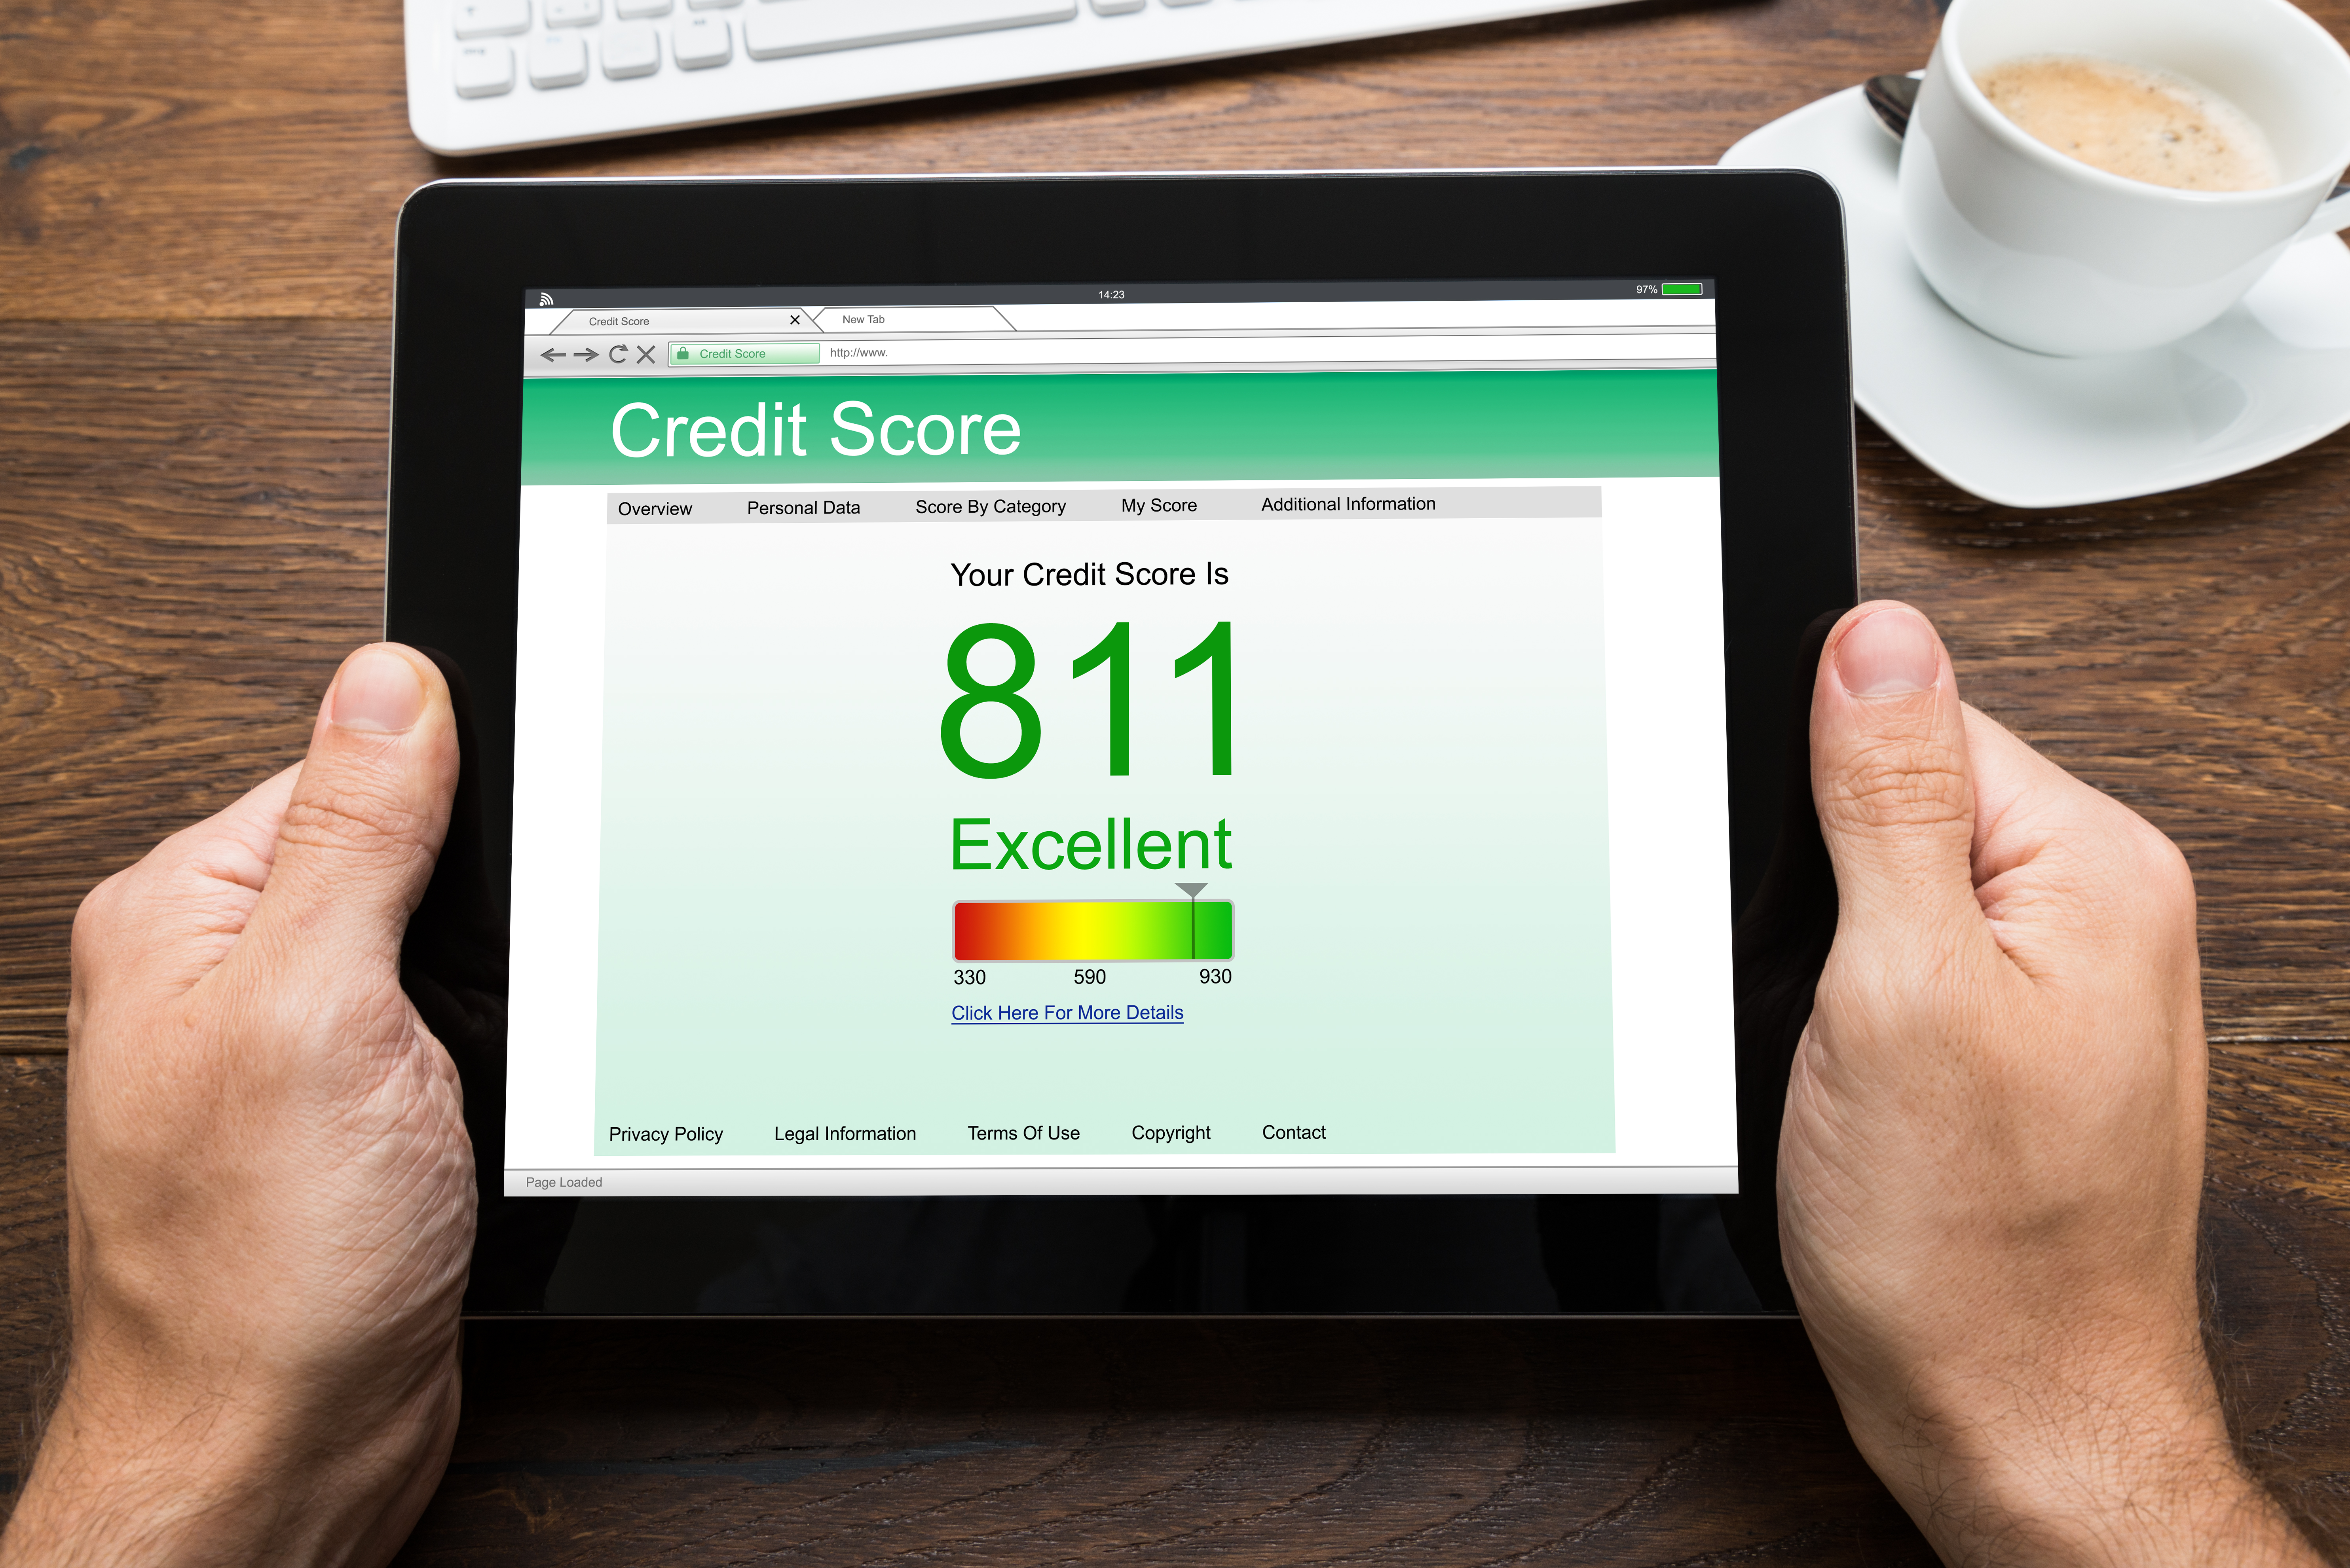
credit, computer, output device, tableware, dishware, tablet computer, coffee cup, gesture, communication device, finger, drinkware, gadget, serveware, cup, font, mobile device, saucer, plate, electronic device, ingredient, rectangle, display device, multimedia, portable communications device, office equipment, thumb, laptop, operating system, personal computer, coffee, brand, teacup, software, spoon, software engineering, porcelain, job, web page, Everyday carry, advertising, media